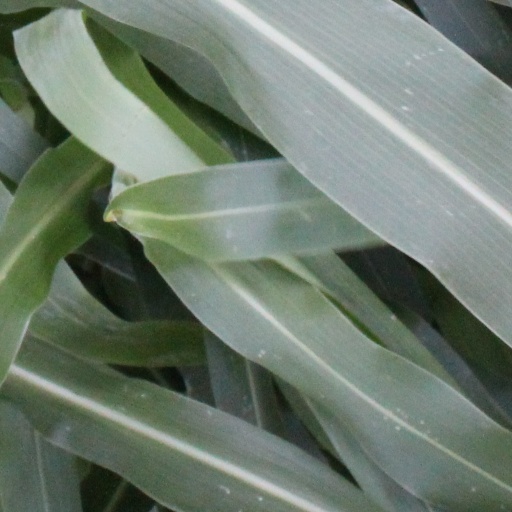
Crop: sorghum